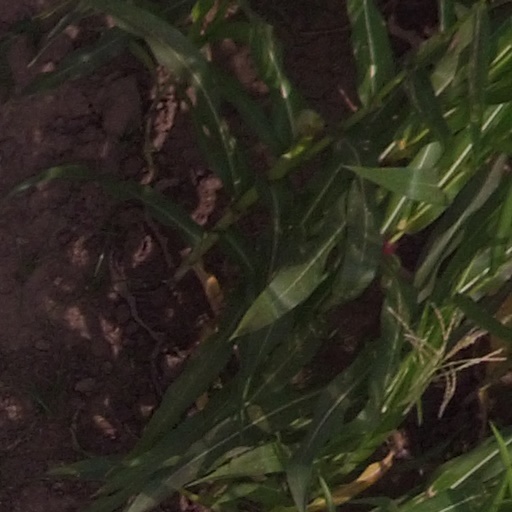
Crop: maize; corn